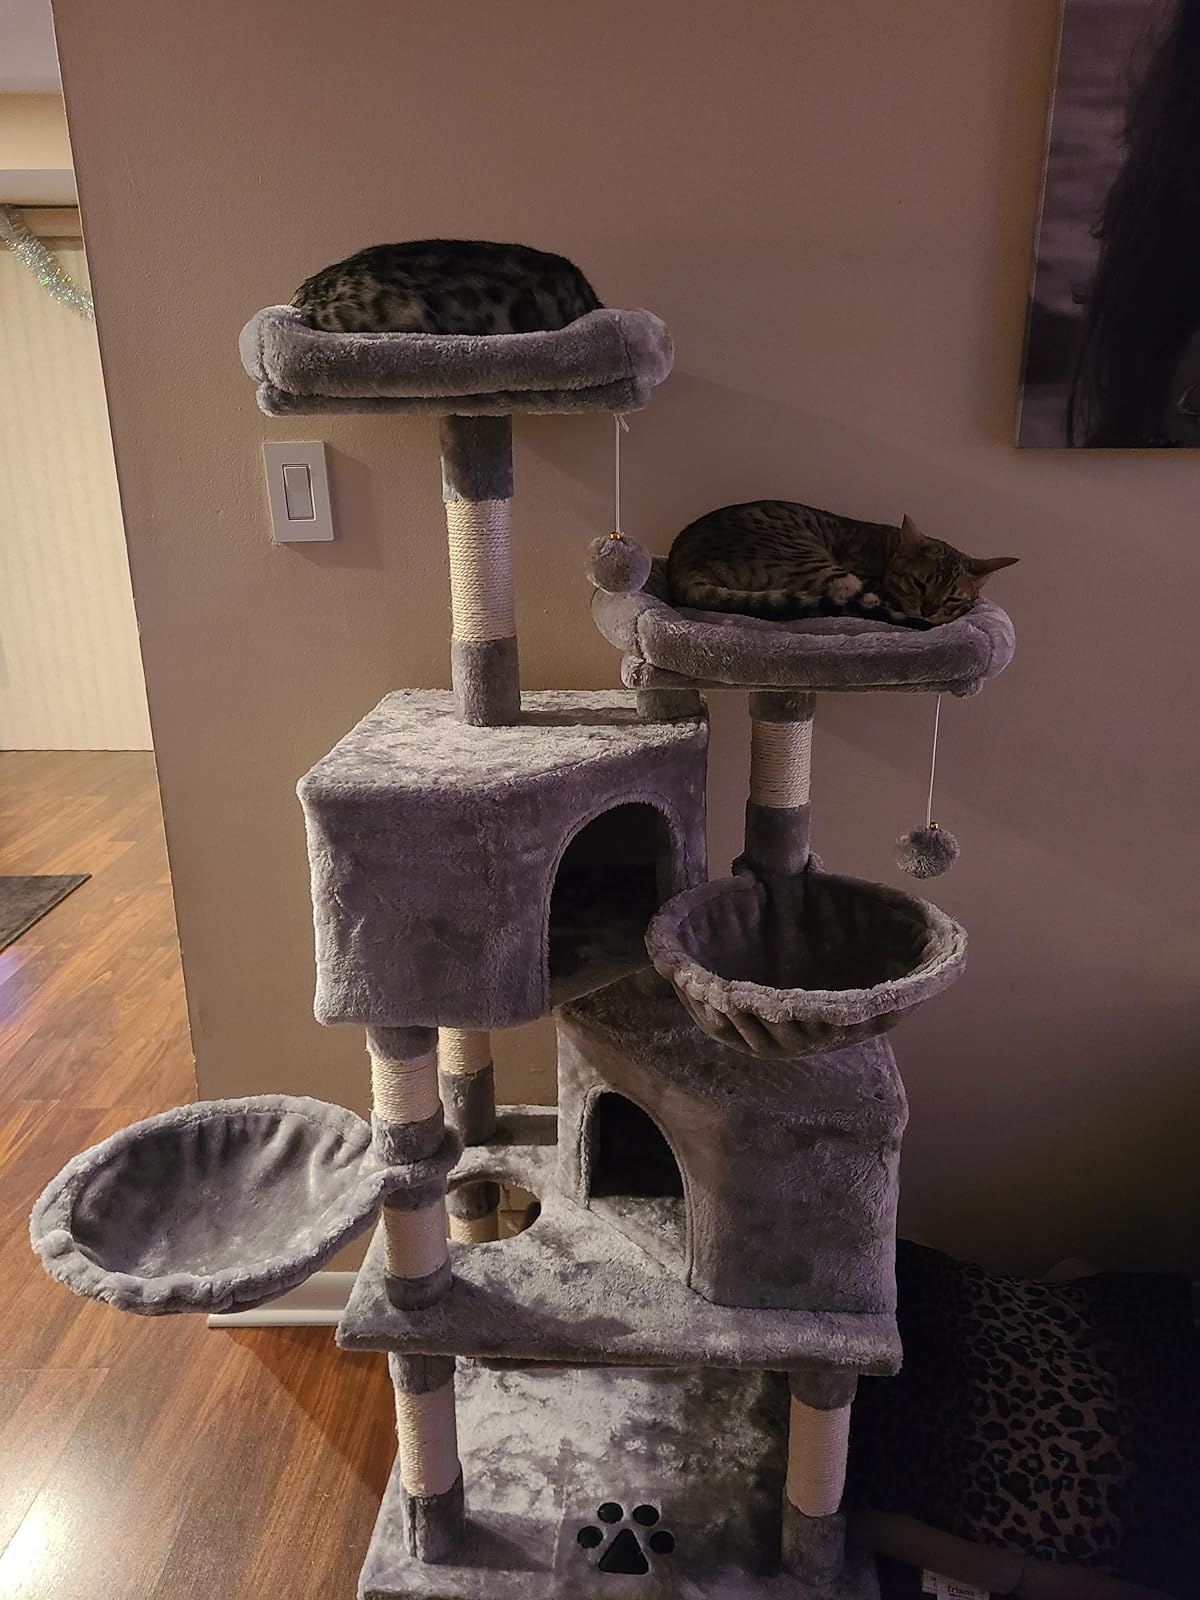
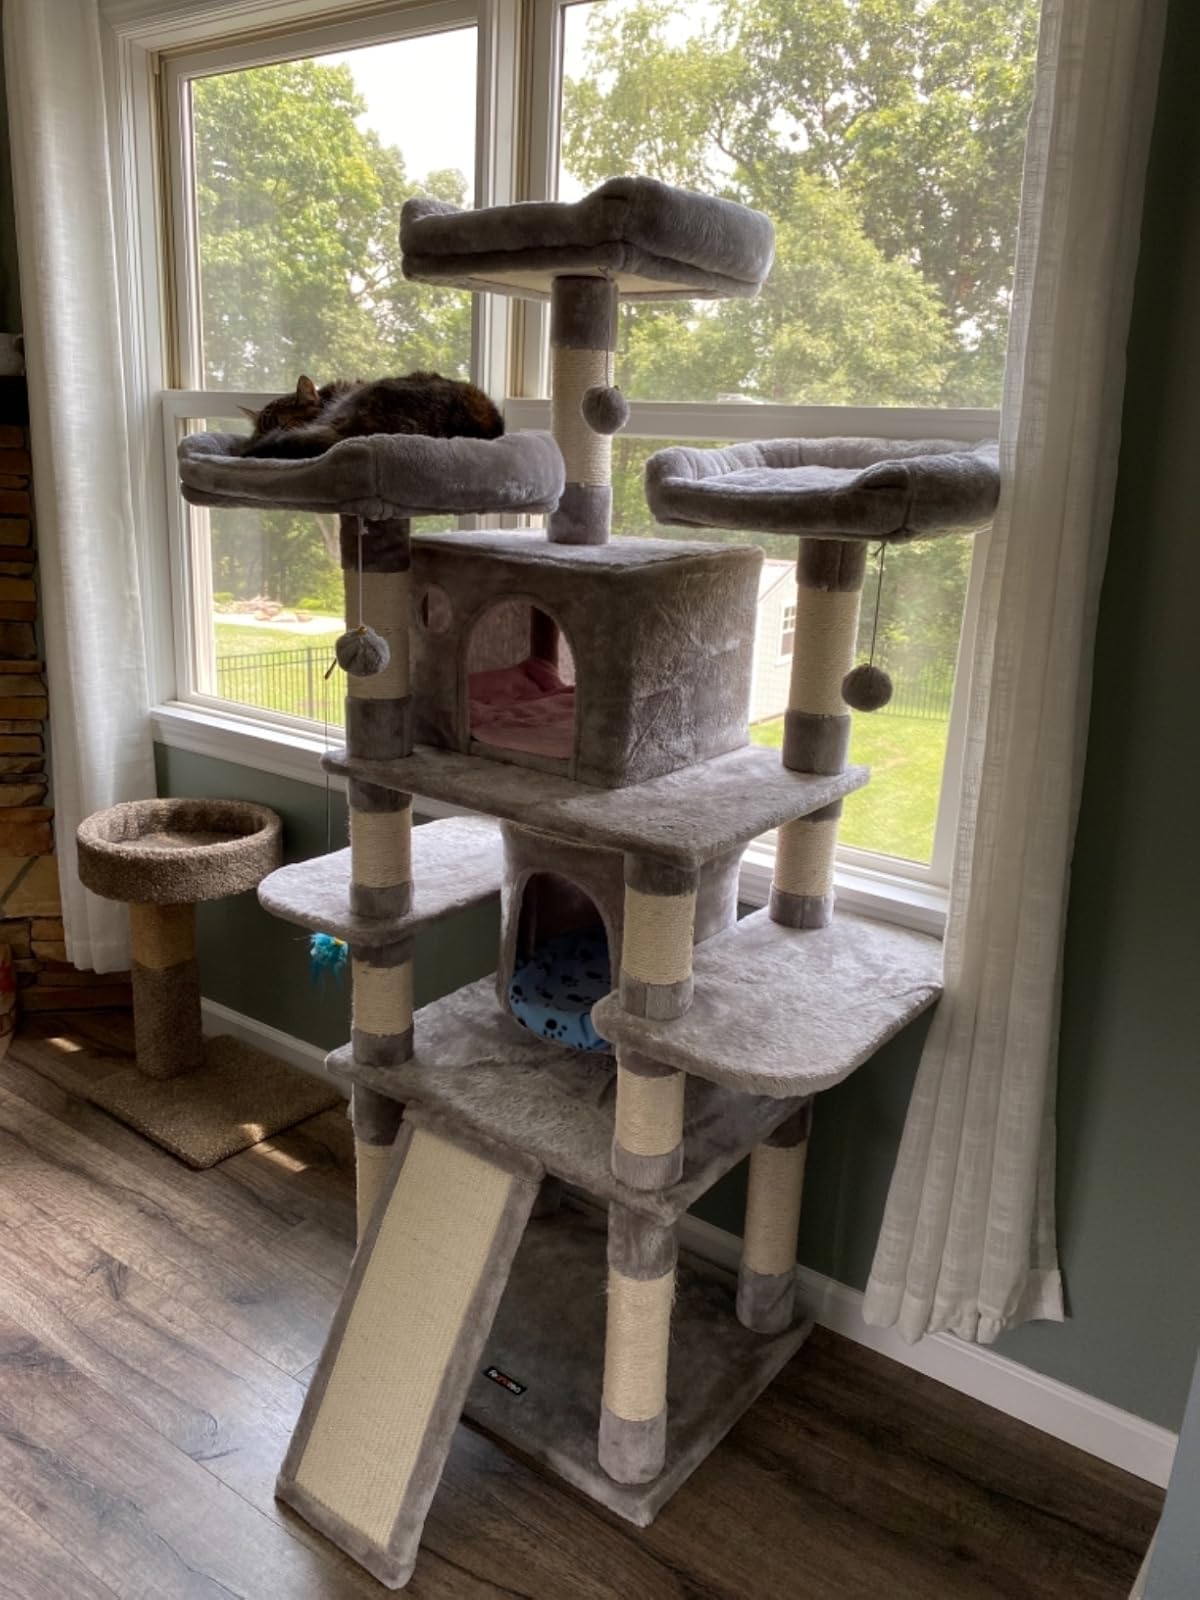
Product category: items_cat tree
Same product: no